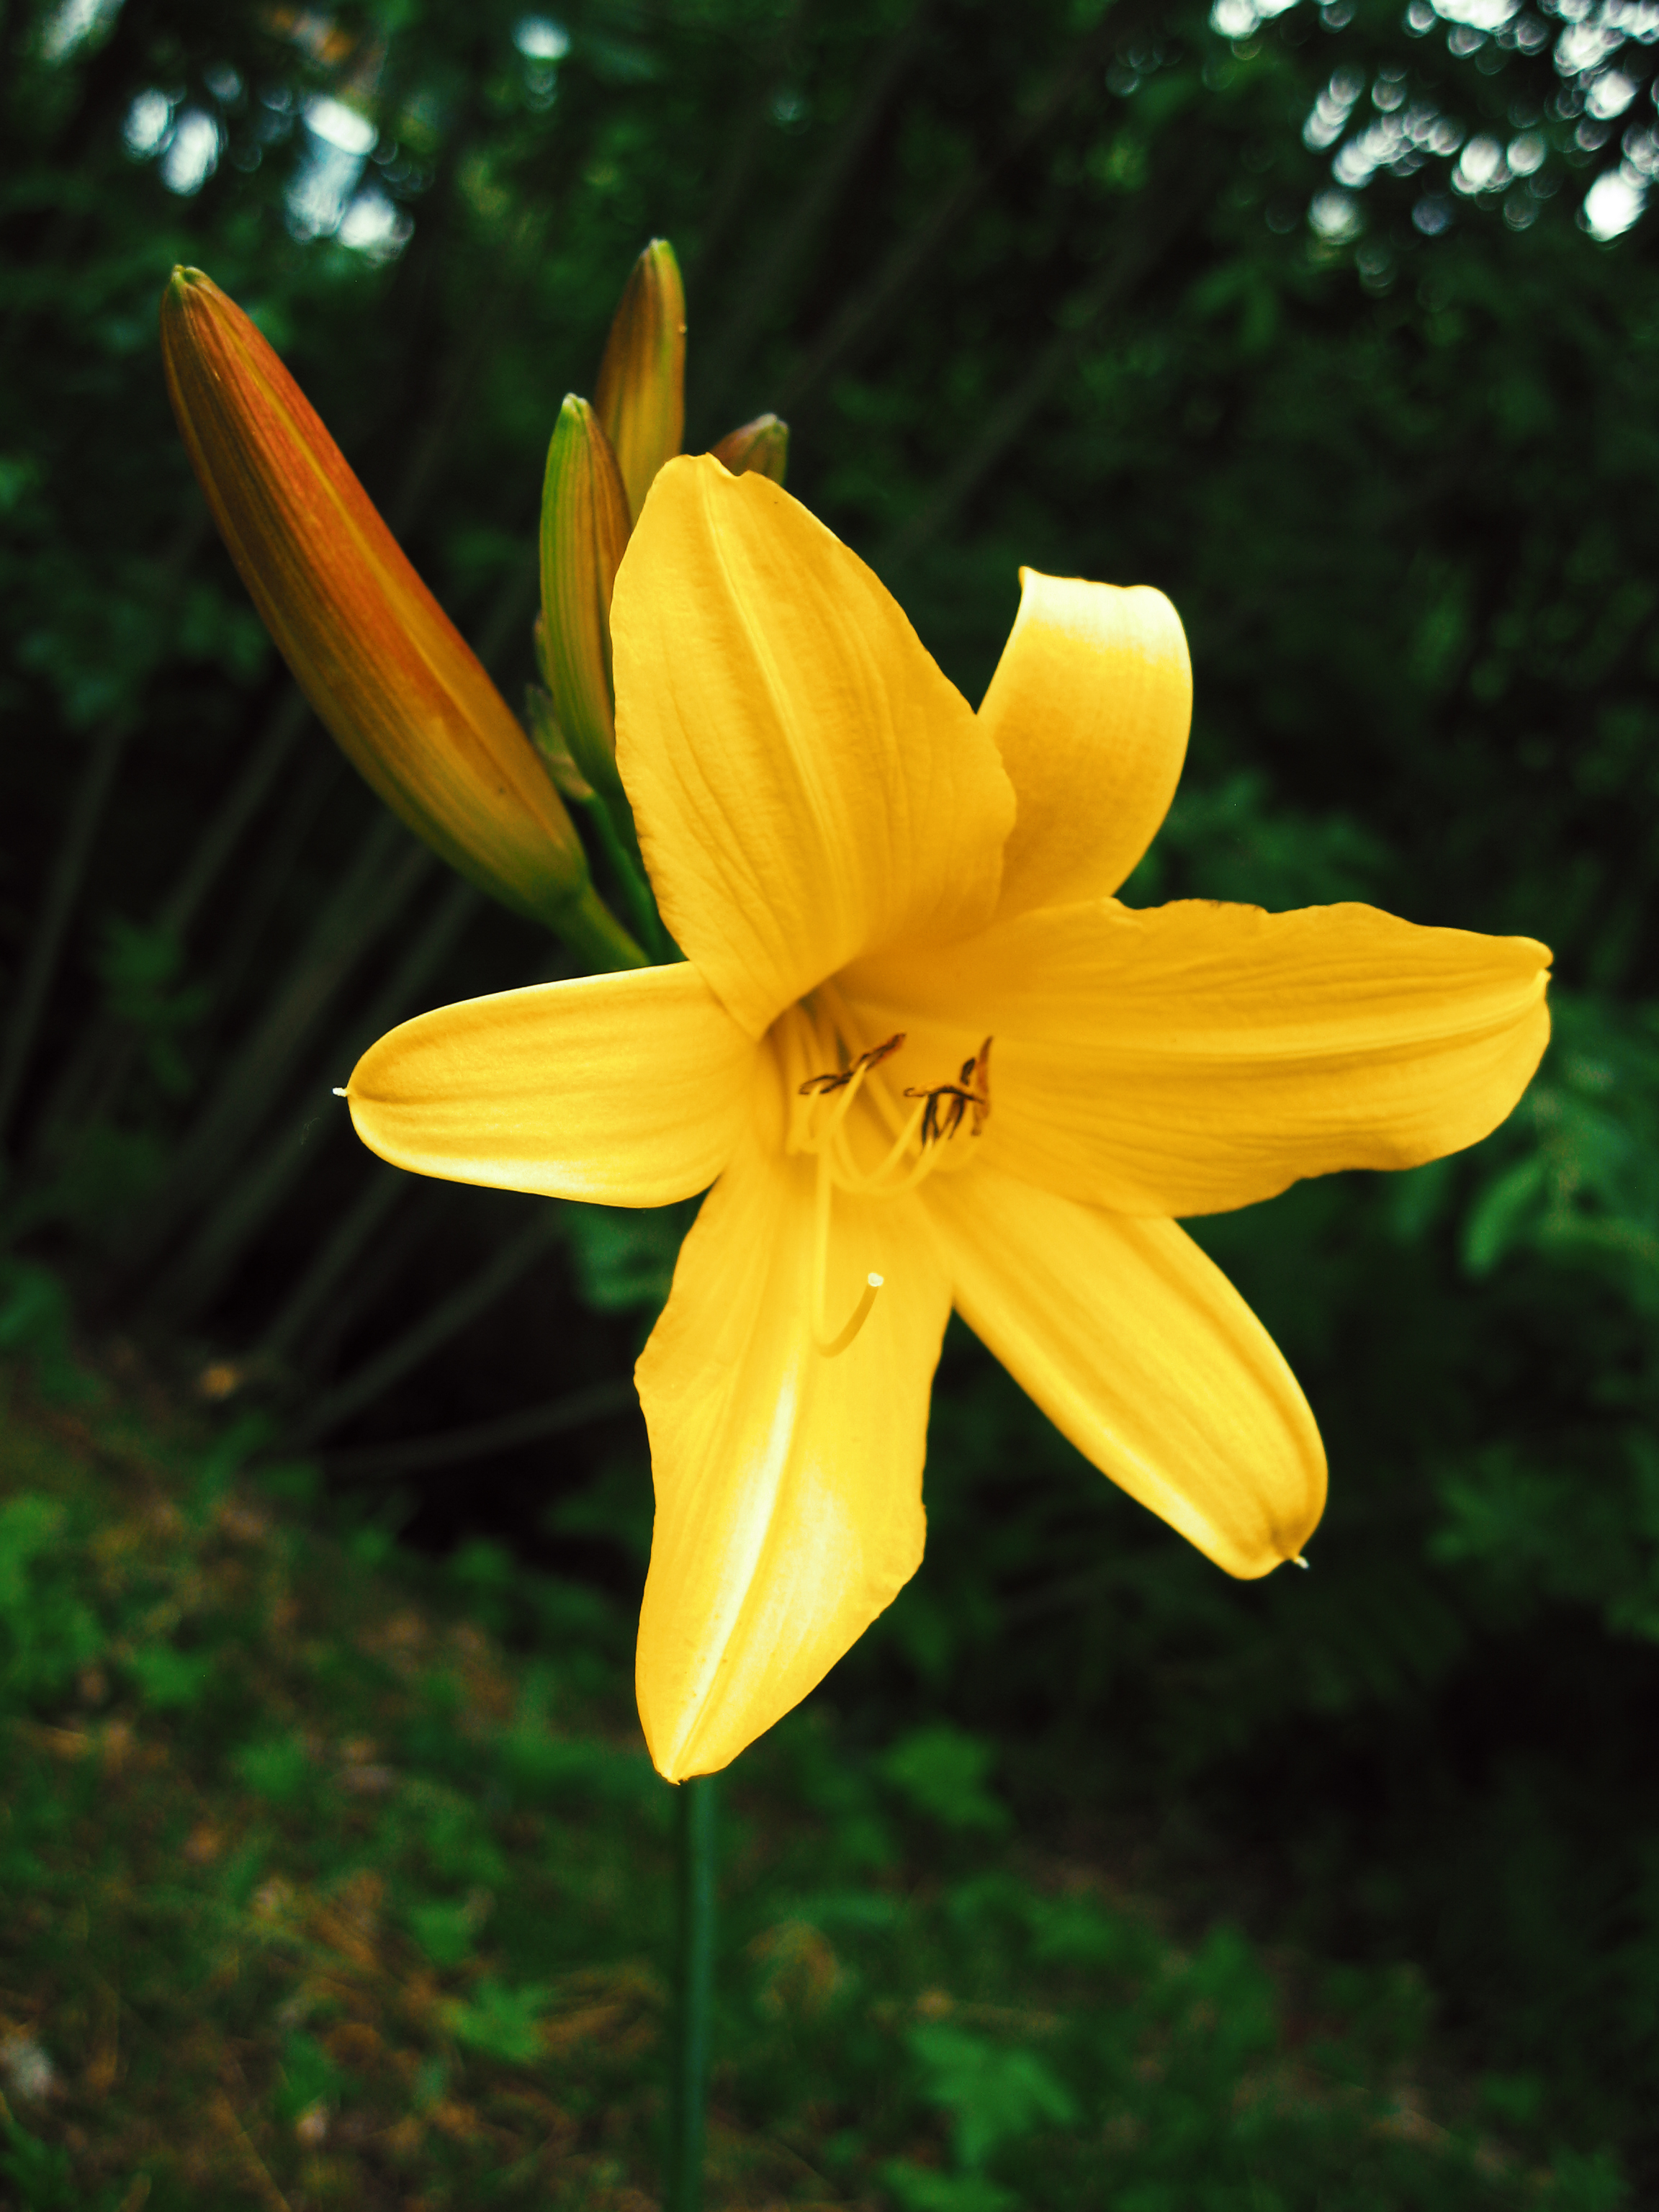
images, flower, plant, petal, botany, terrestrial plant, flowering plant, herbaceous plant, grass, Pedicel, close up, lily, plant stem, monocotyledon, wildflower, natural landscape, lily family, Lily order, daylily, pollen, art, amaryllis family